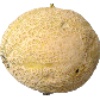
Label: Cantaloupe 2